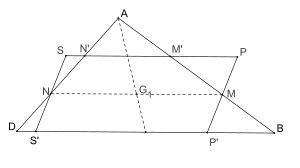
En géométrie, le parallélogramme de Wittenbauer est un parallélogramme obtenu à partir d'un quadrilatère quelconque en découpant chaque côté de celui-ci en trois segments de même taille et en traçant les droites passant par deux points adjacents à un même sommet.